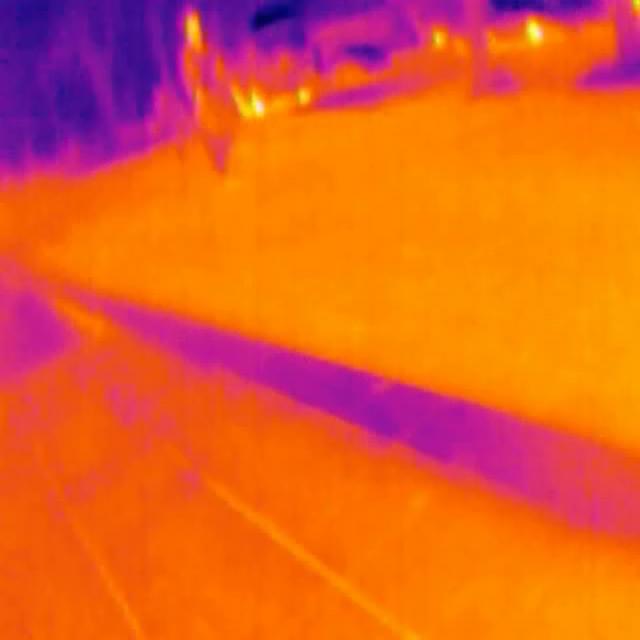
Detected objects:
label: person